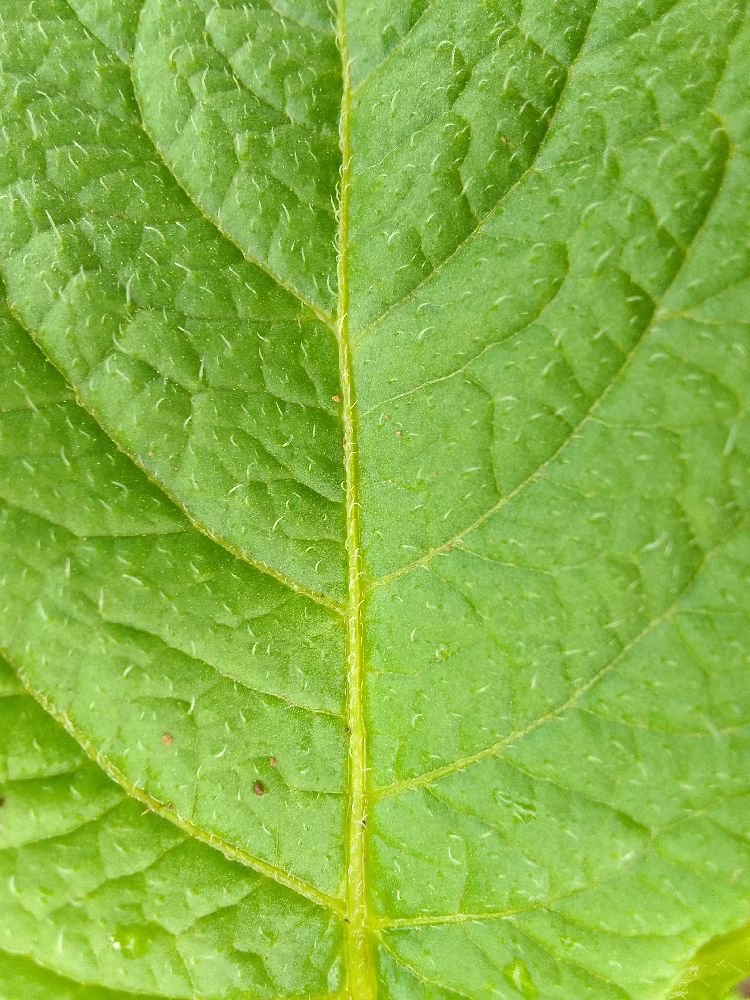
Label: Healthy